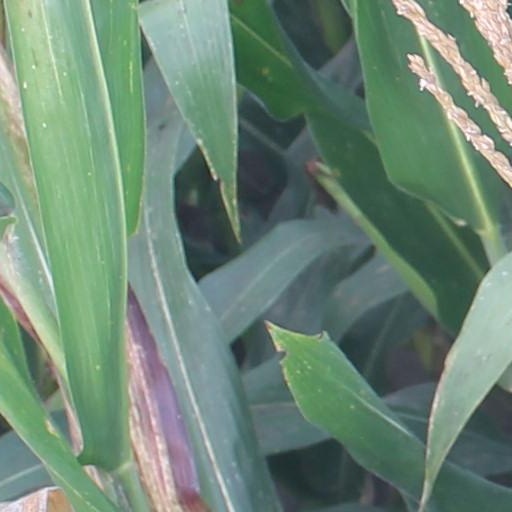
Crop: maize; corn